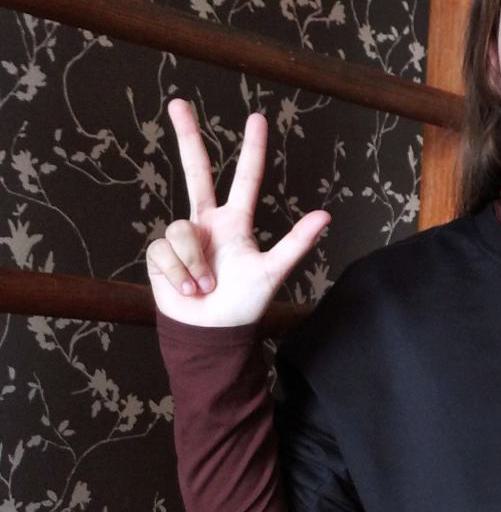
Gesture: three2